Stefan Pogonowski

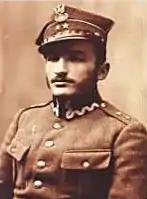

Stefan Pogonowski (12 February 1895 – 15 August 1920) was a Polish professional soldier and military officer. He served in the Imperial Russian Army during World War I and then the newly recreated Polish Army during the Polish-Bolshevist War of 1920. He was killed when leading a charge of a battalion he commanded during the battle of Radzymin. He was posthumously awarded the Silver Cross of Virtuti Militari and promoted to the rank of captain. There are streets named after him in Łódź and Warsaw.